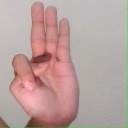
अक्षर: भ